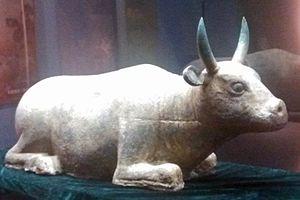
La nécropole des Xia occidentaux ou tombeaux des Xia occidentaux est un site mortuaire d'une superficie de 50 km² situé au pied des monts Helan, dans la région autonome de Níngxià en République populaire de Chine. Le site possède 9 mausolées et environ 250 tombes de personnalités importantes. Le site se situe à environ 40 km de Yinchuan, le chef-lieu de la région autonome de Níngxià et ancienne capitale de la dynastie des Xia occidentaux.